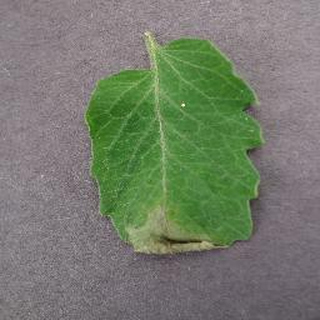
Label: tomato_late_blight